Answer in natural language. Estimate the real world distances between objects in the image. Which object is closer to framed sunset landscape decor (marked A), Television (marked B) or Doorframe (marked C)? Choose between the following options: Television (marked B) or Doorframe (marked C)
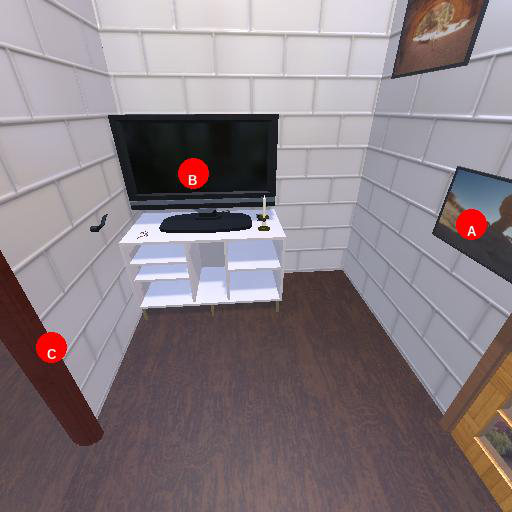
<answer>Television (marked B)</answer>